Interstate 376

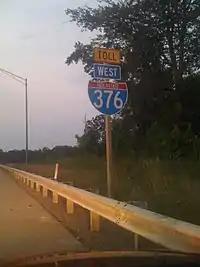
A "Toll I-376" trailblazer on the tolled section of I-376

The next leg of the route opened to PA 108 in 1991 and to PA 51 in Chippewa on November 30, 1992, as the $260-million (equivalent to $ in ) "missing link" between two sections of PA 60, when that route's designation was on the highway. The aforementioned "END 60" sign was removed when the first leg of the middle section opened in 1991, and a "No re-entry this exit" sign has sat on the site since due to exit 12A being an indirect connection to US 422 westbound without a direct reentry ramp.